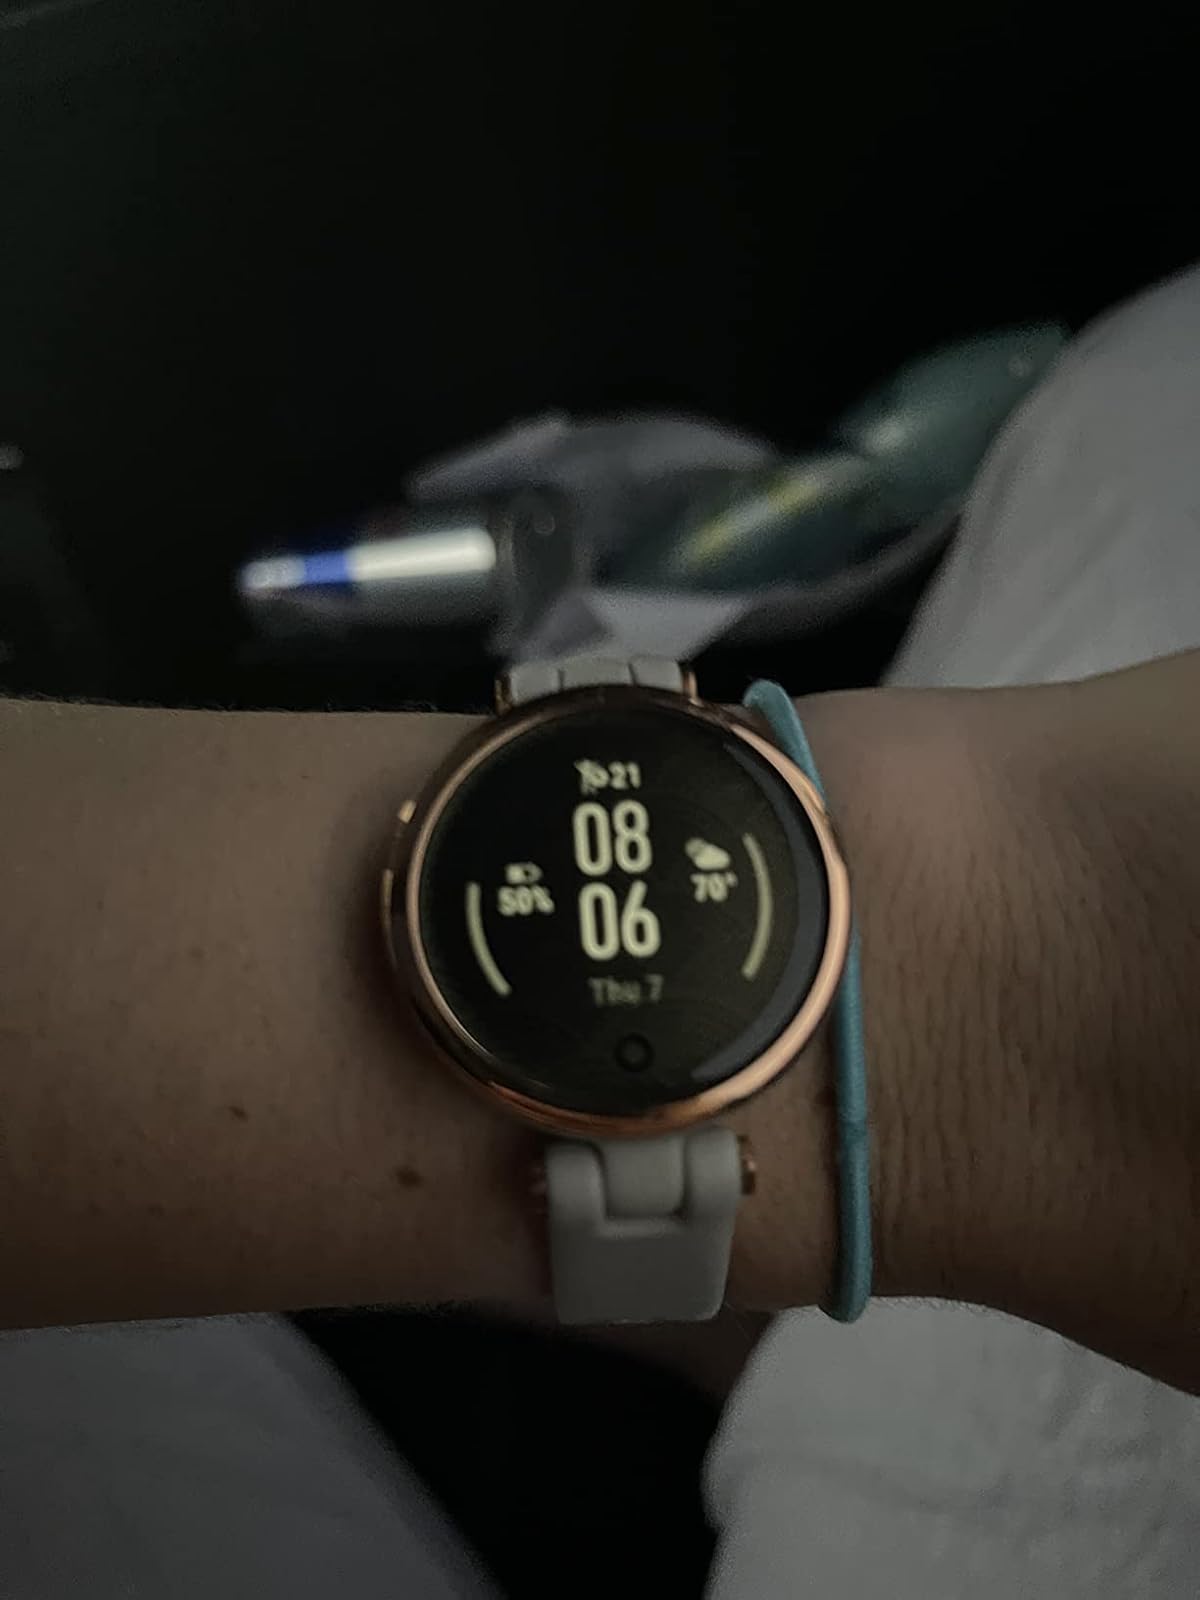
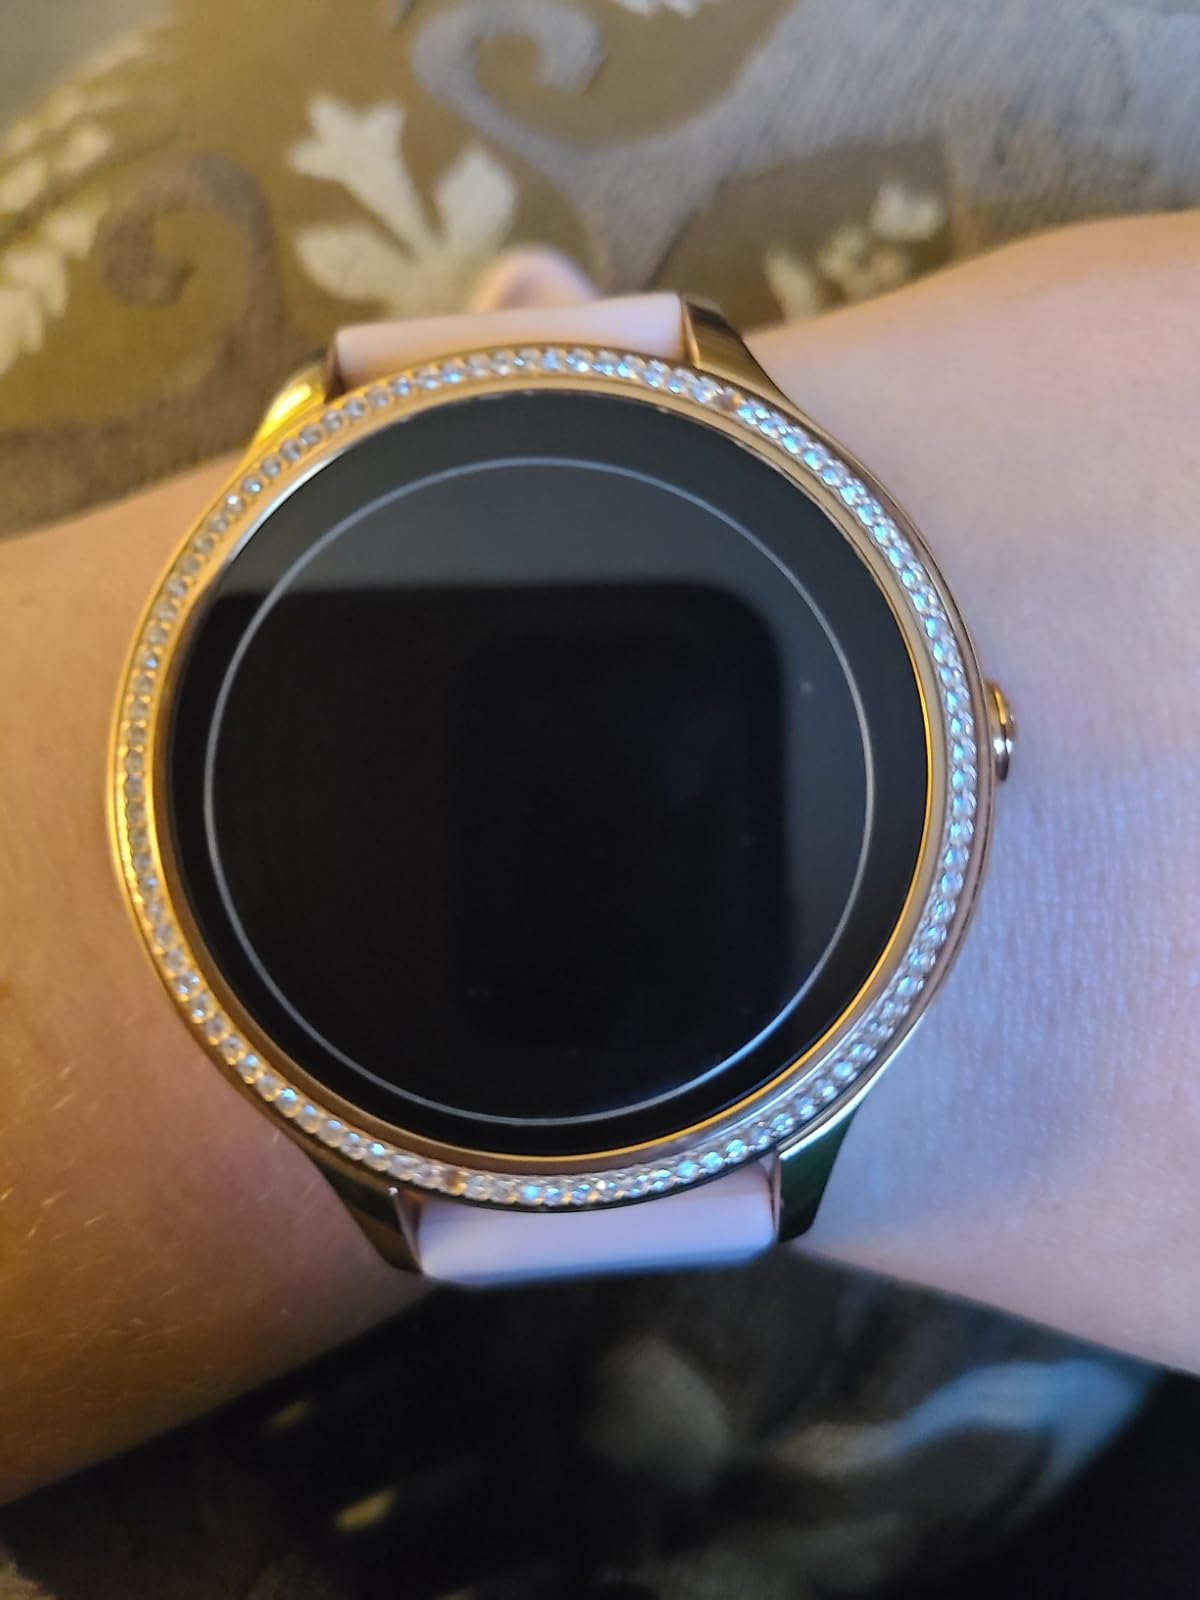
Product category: smartwatch
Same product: no